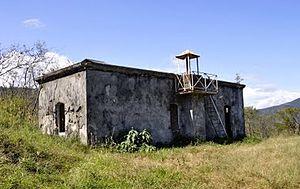
Phare de Gouaro
Gouaro est un quartier détaché de Bourail dans la province Sud de Nouvelle-Calédonie.
La liste qui suit recense les bâtiments protégés au titre des monuments historiques de la province Sud de la Nouvelle-Calédonie, en France répertoriés dans la base de la province Sud donnée dans les liens externes, à l'exception de ceux des communes de Nouméa la liste des monuments historiques de Nouméa.